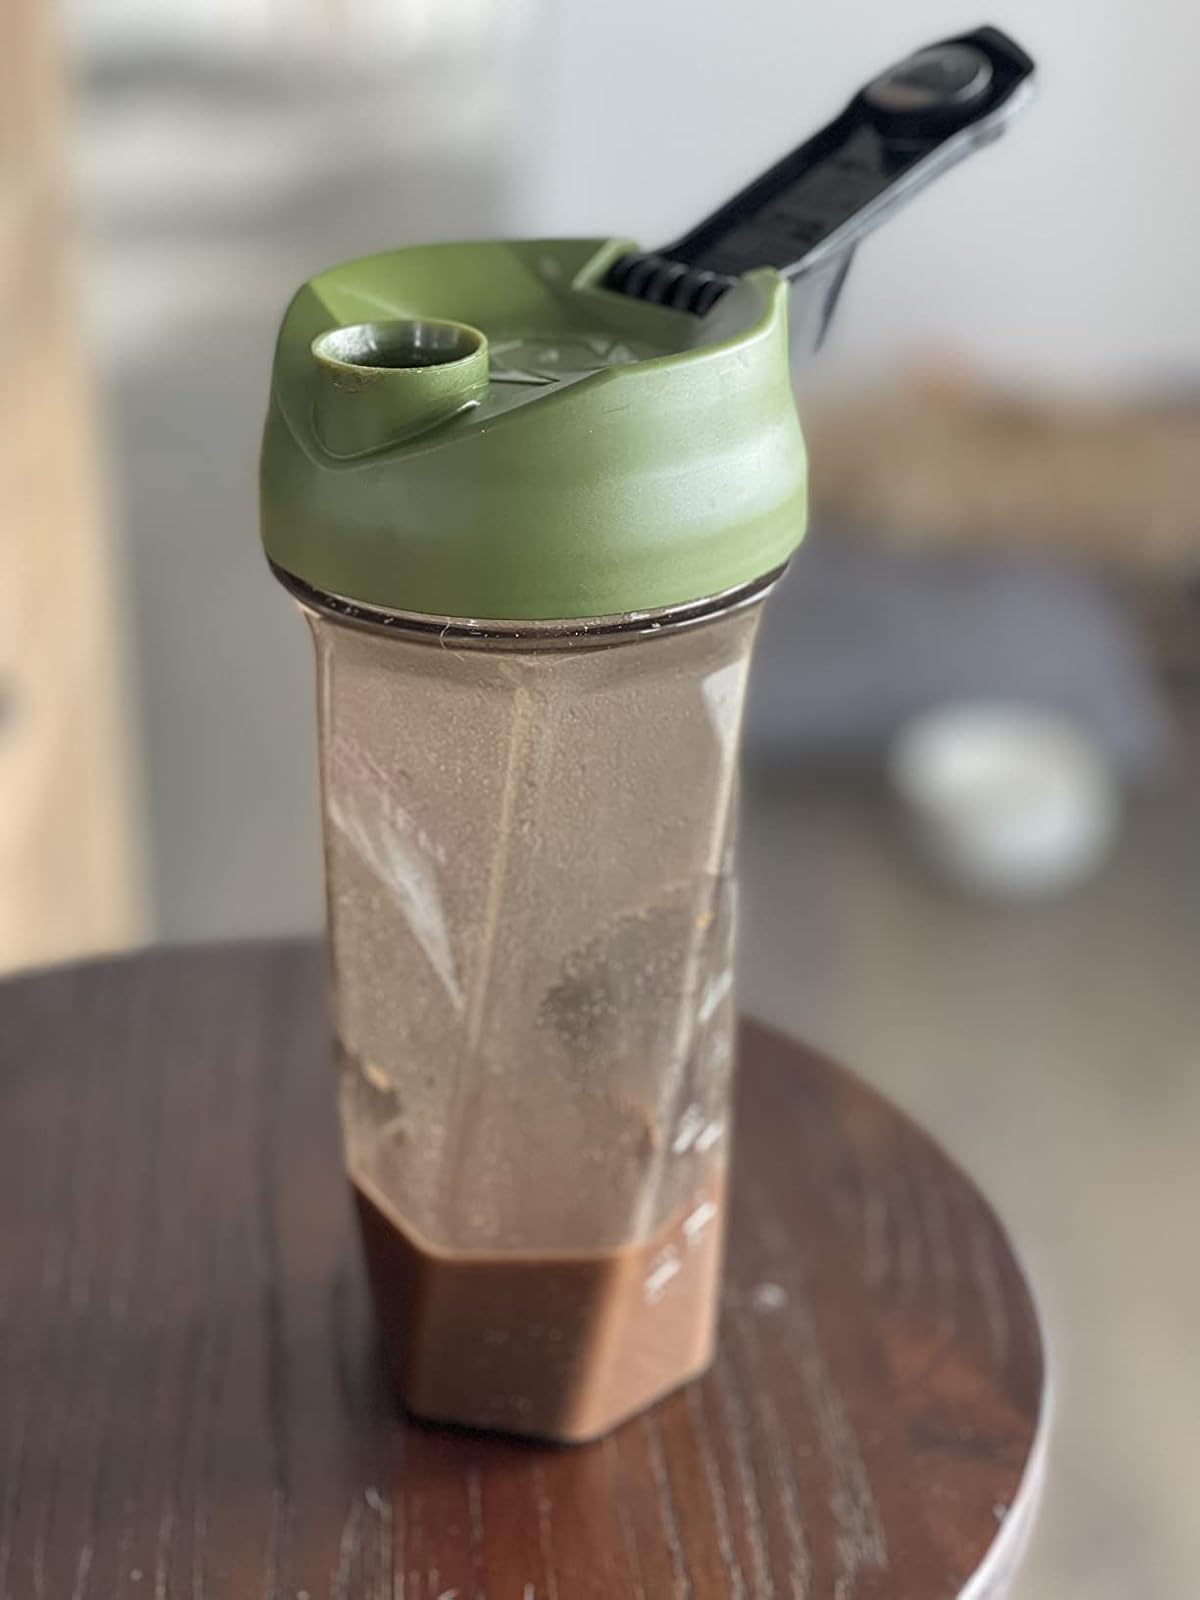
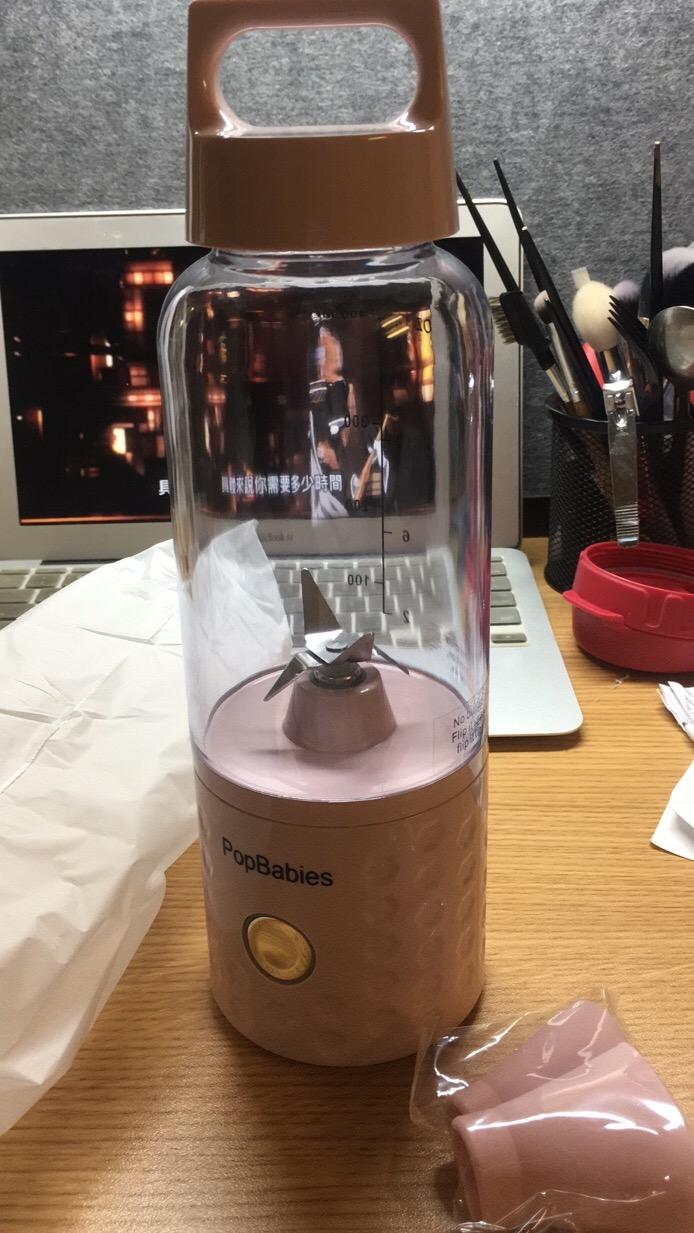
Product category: items_blender
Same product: no